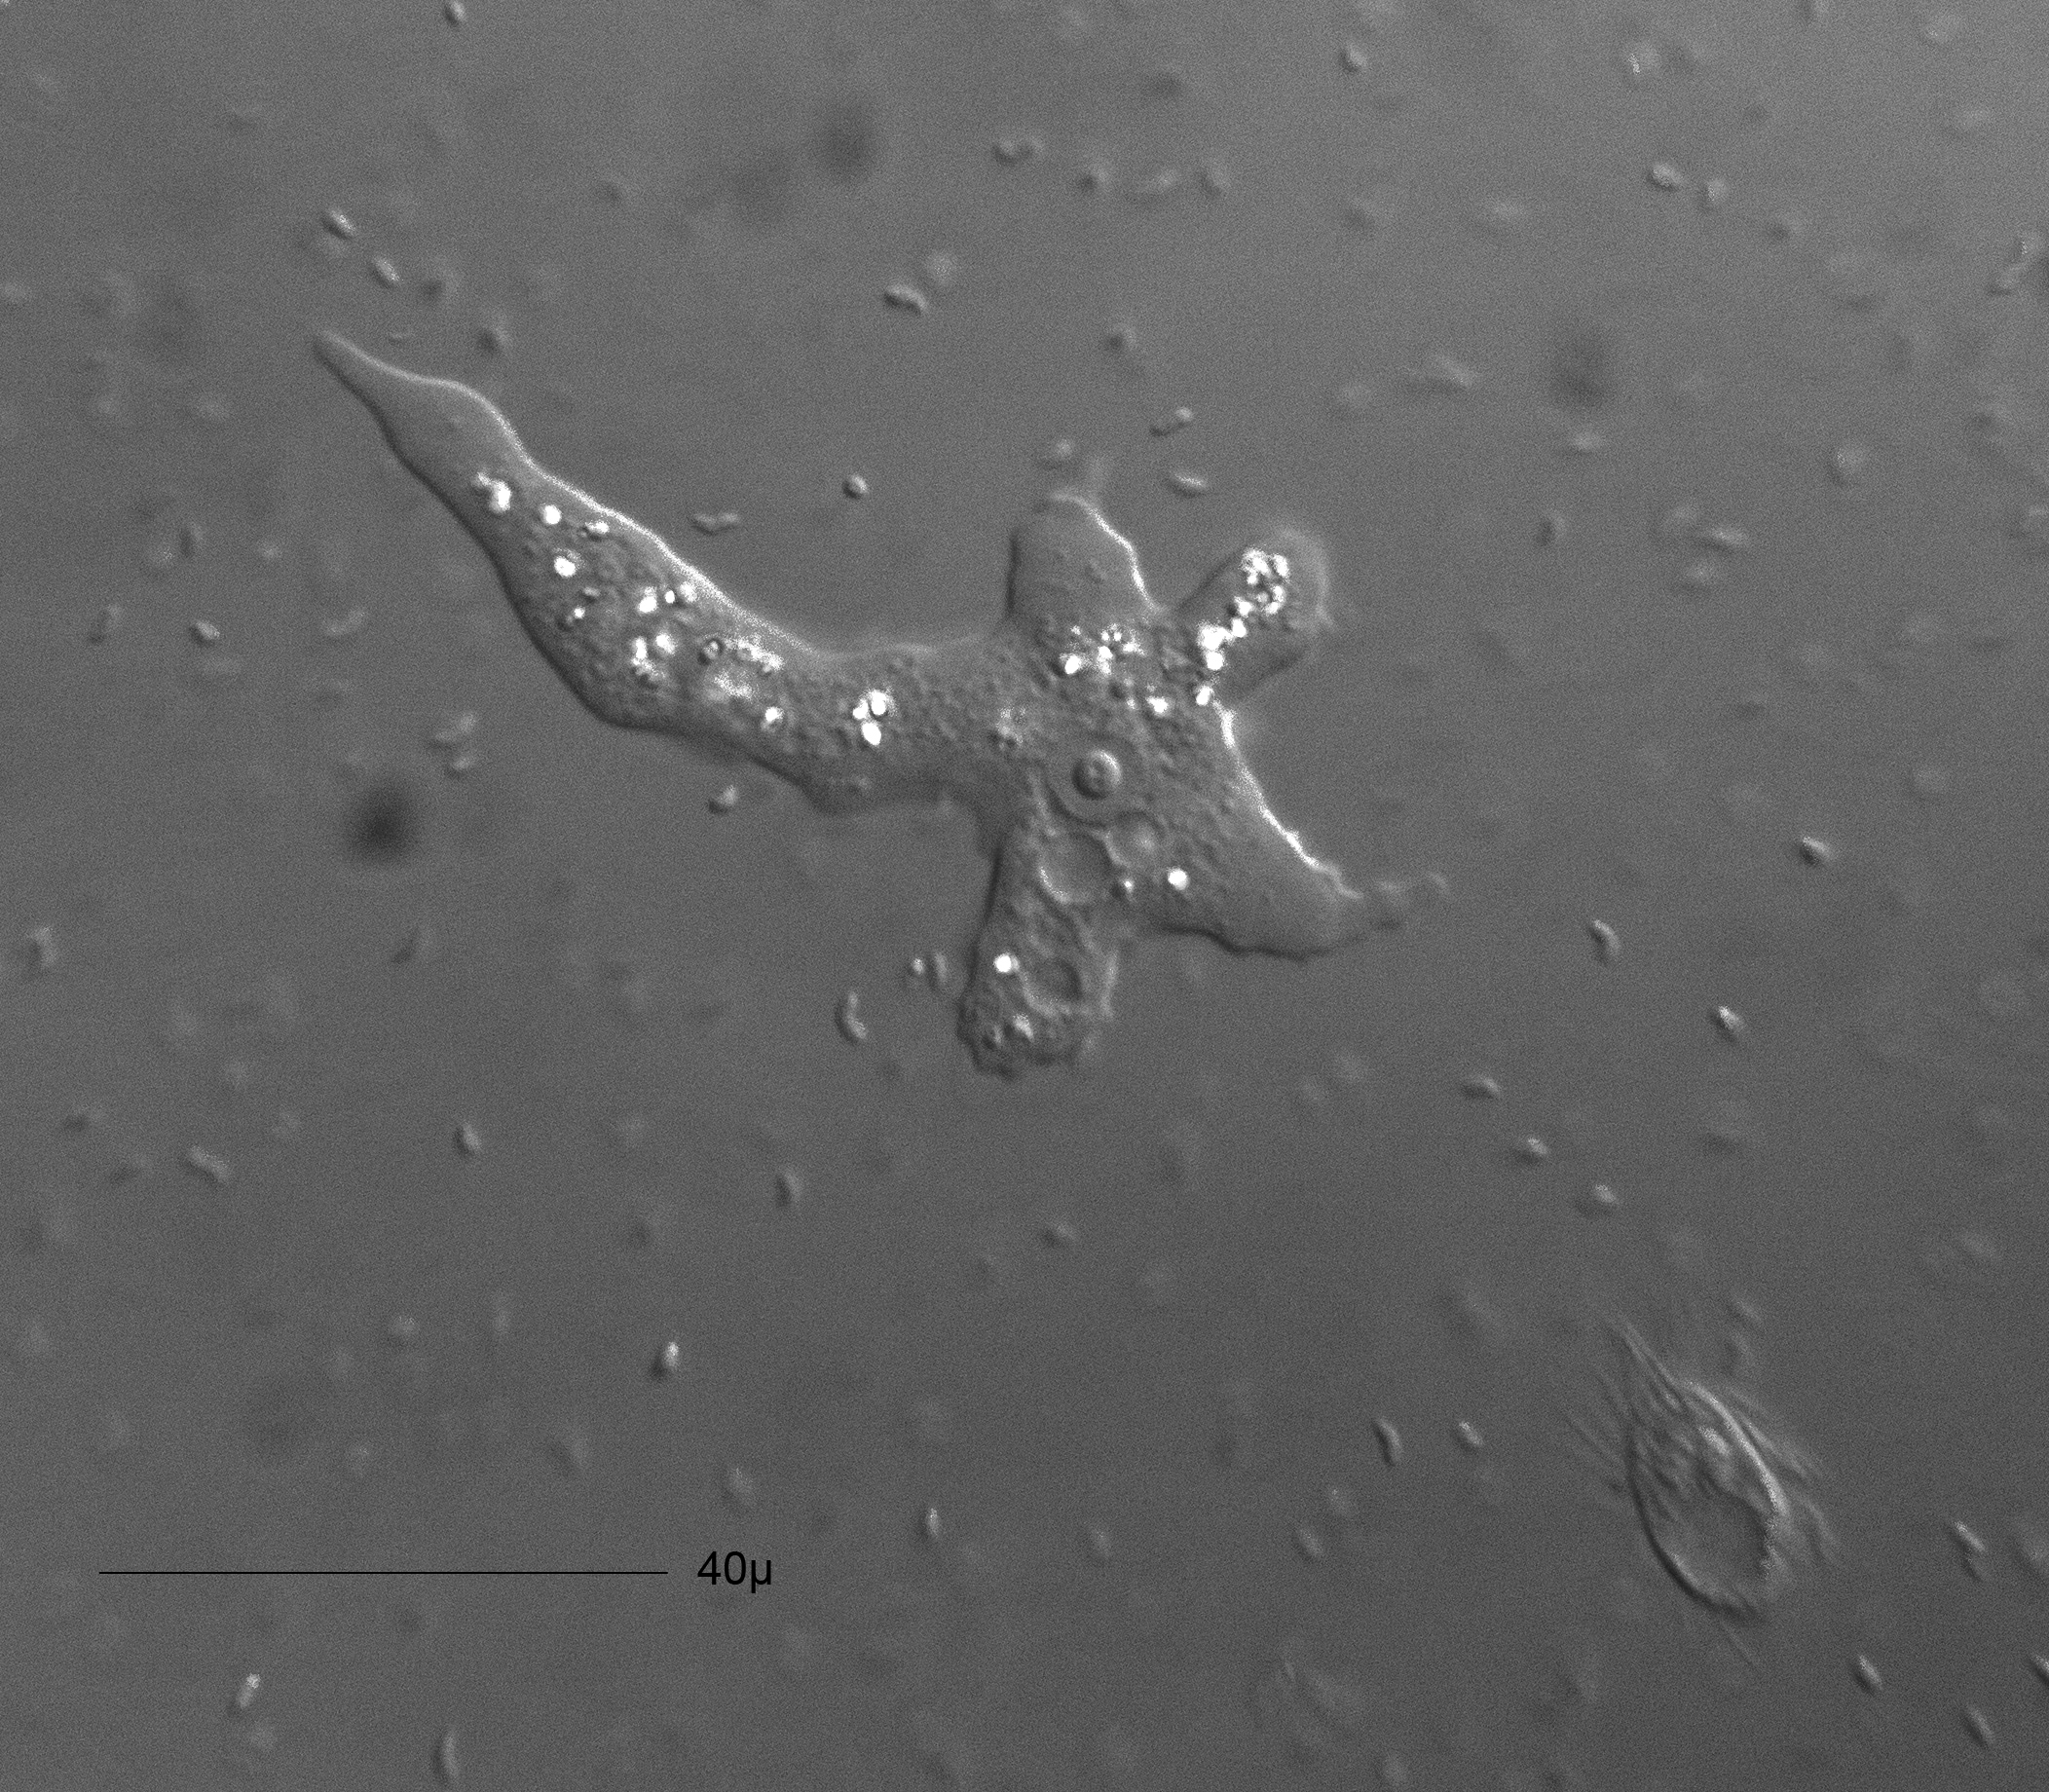
black and white, monochrome, protist, protisten, einzeller, protozoa, protozoen, protozoe, mikroskop, mikrofotografie, mikrofoto, microscop, microphotography, ciliaten, ciliat, wimperntierchen, infusorien, unicelluar, geisseltierchen, flagellaten, flagellat, geiseltierchen, ambe, amboeba, amben, monochrome photography